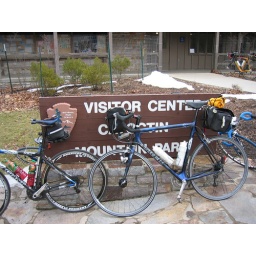
My bike before it was totally trashed by road spray later in the ride